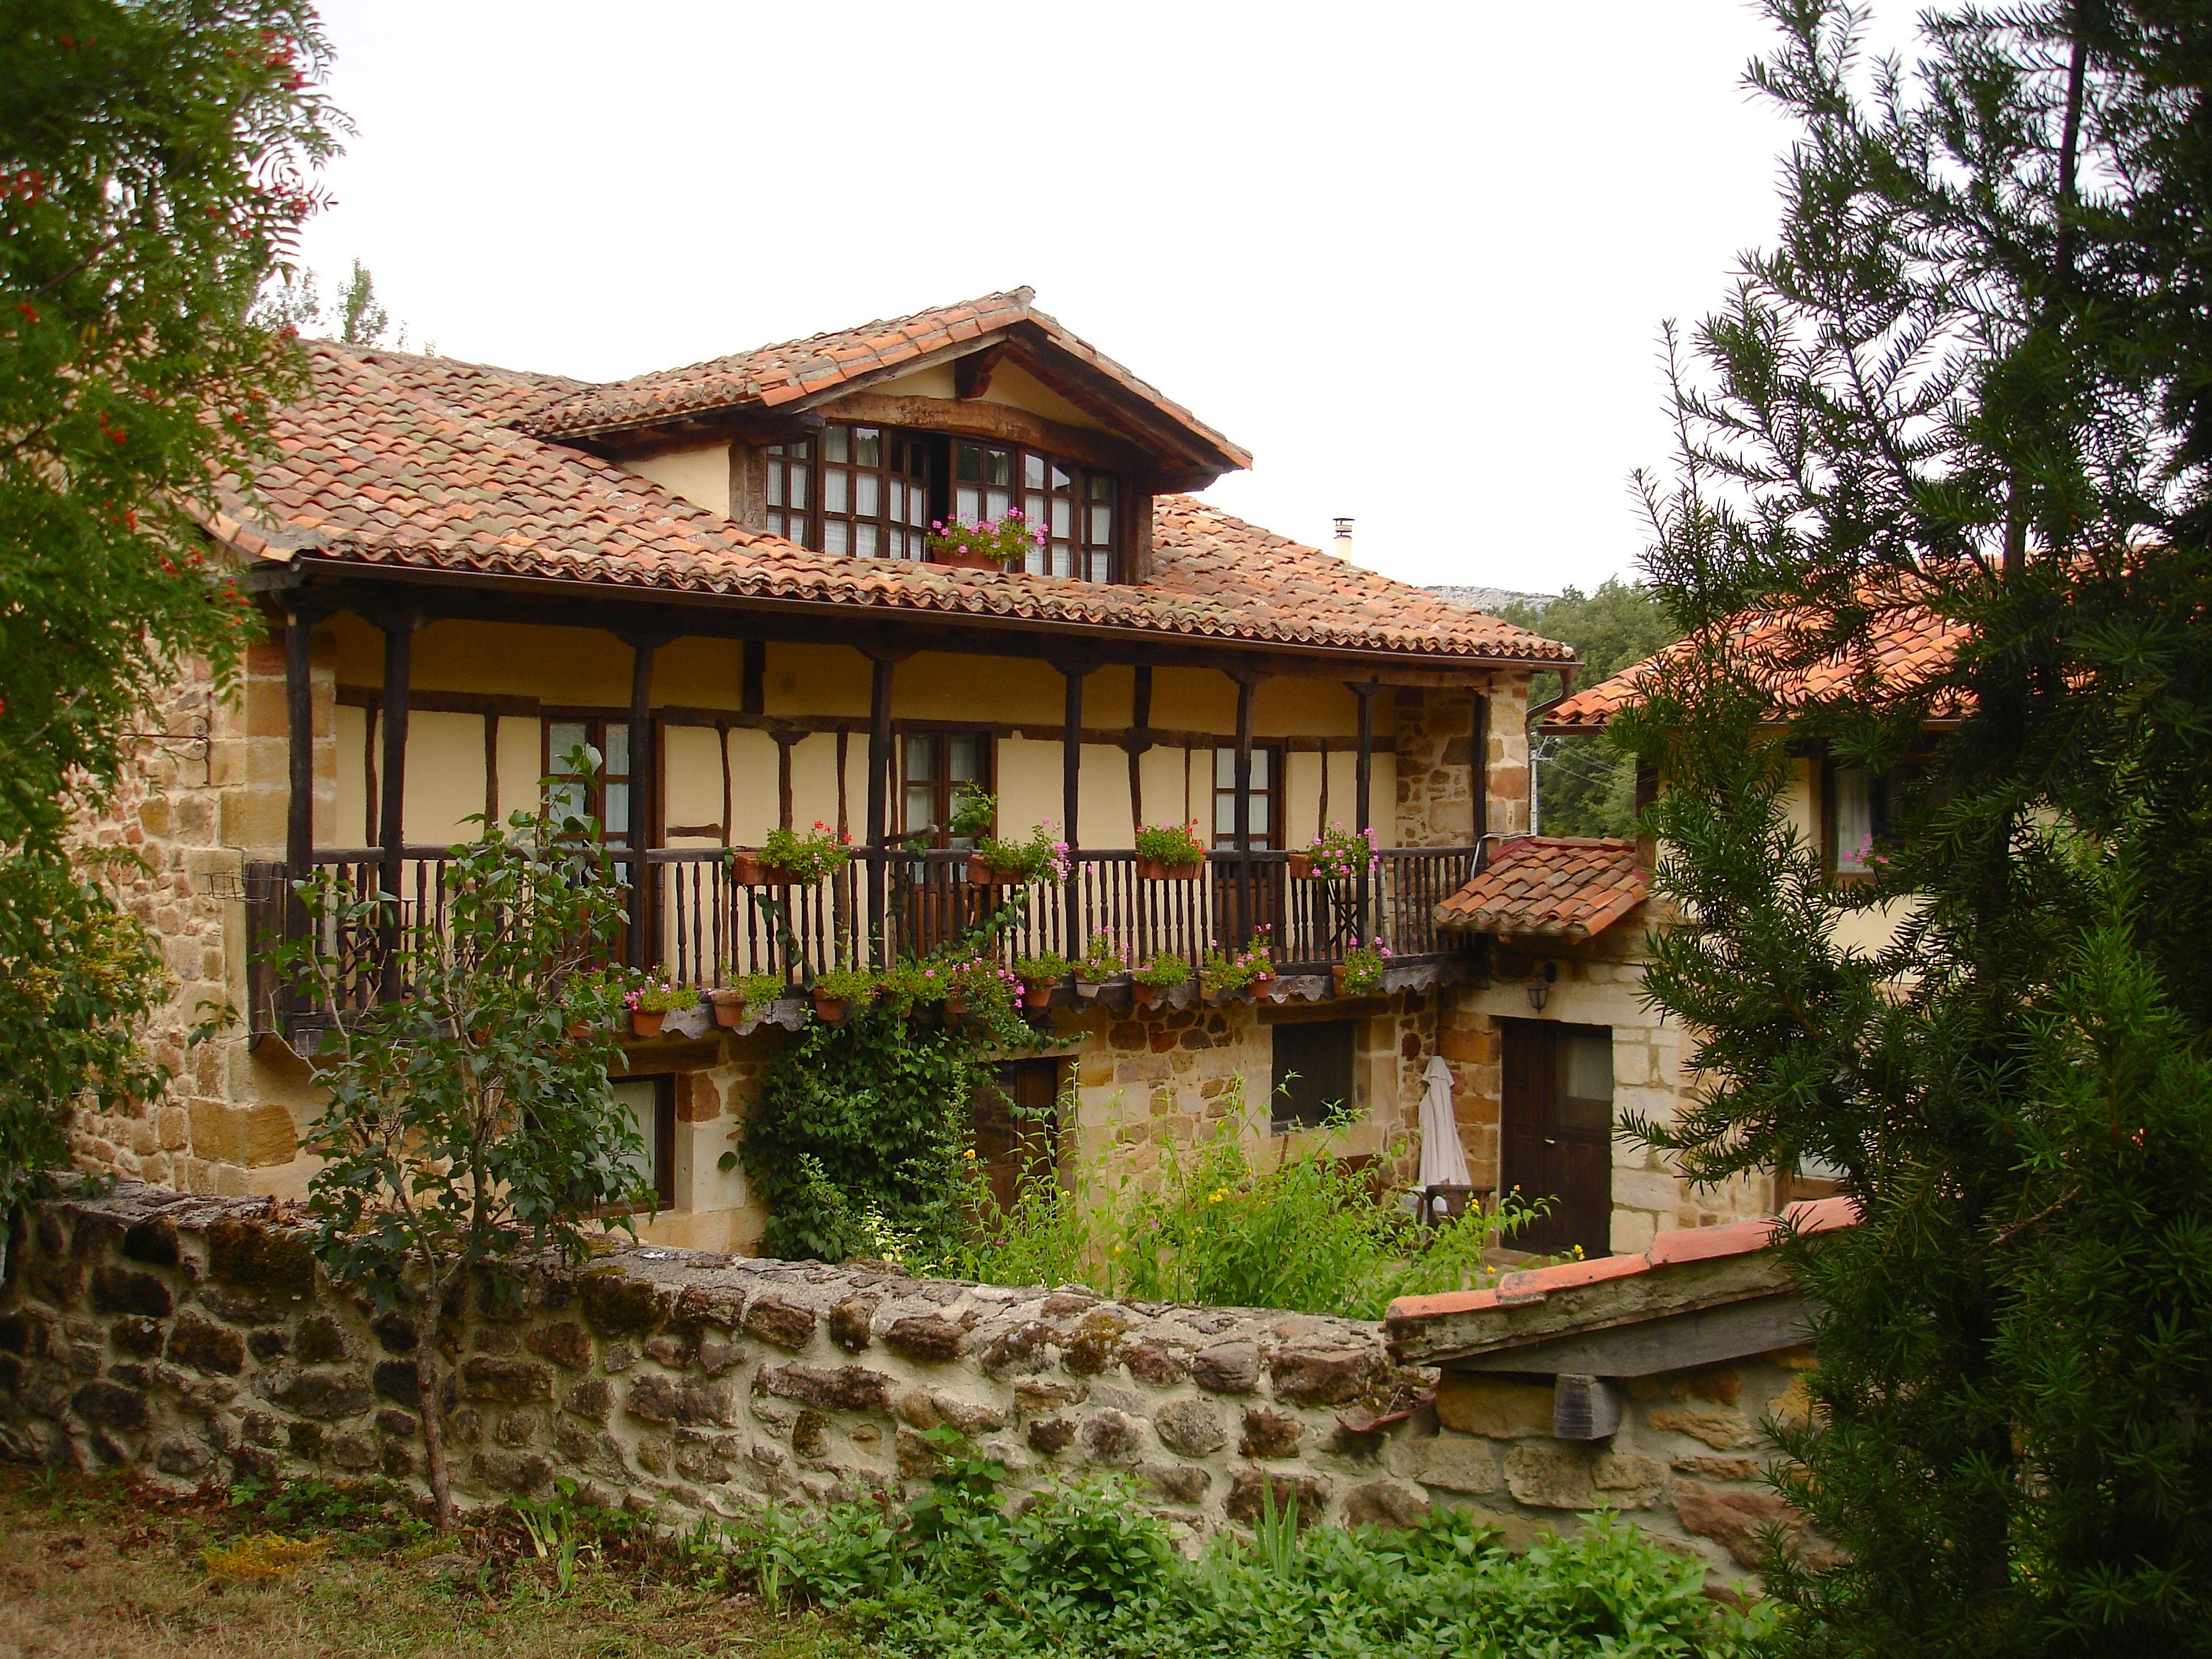
nature, architecture, sky, countryside, villa, mansion, house, building, home, wall, country, village, rural, cottage, backyard, facade, property, brick, plants, flowers, trees, outside, clouds, spain, resort, farmhouse, estate, log cabin, real estate, residential area, outdoor structure